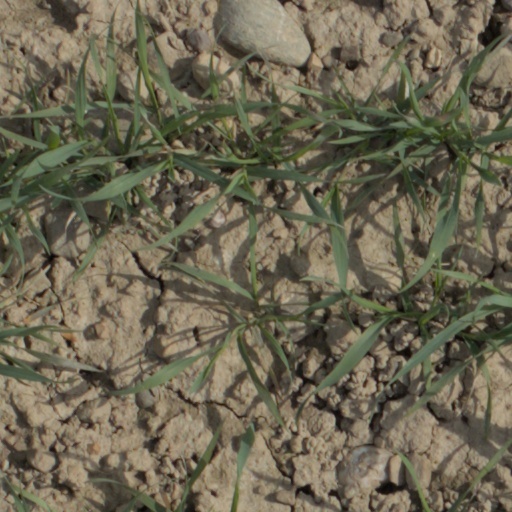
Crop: wheat